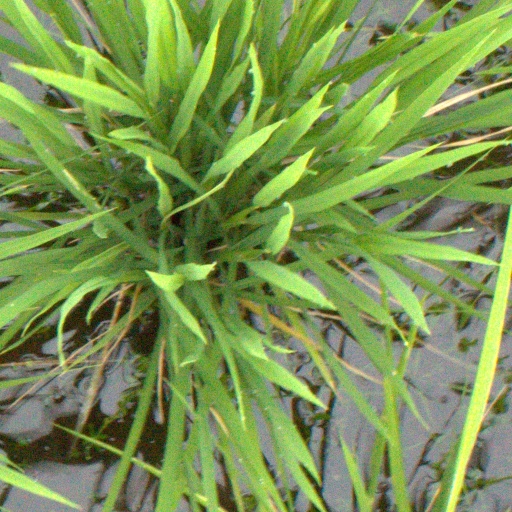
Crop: rice